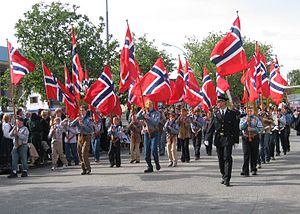
Norges flag / Billedgalleri
Det norske flag indeholder et mørkeblåt kors med hvide kanter på rød bund.